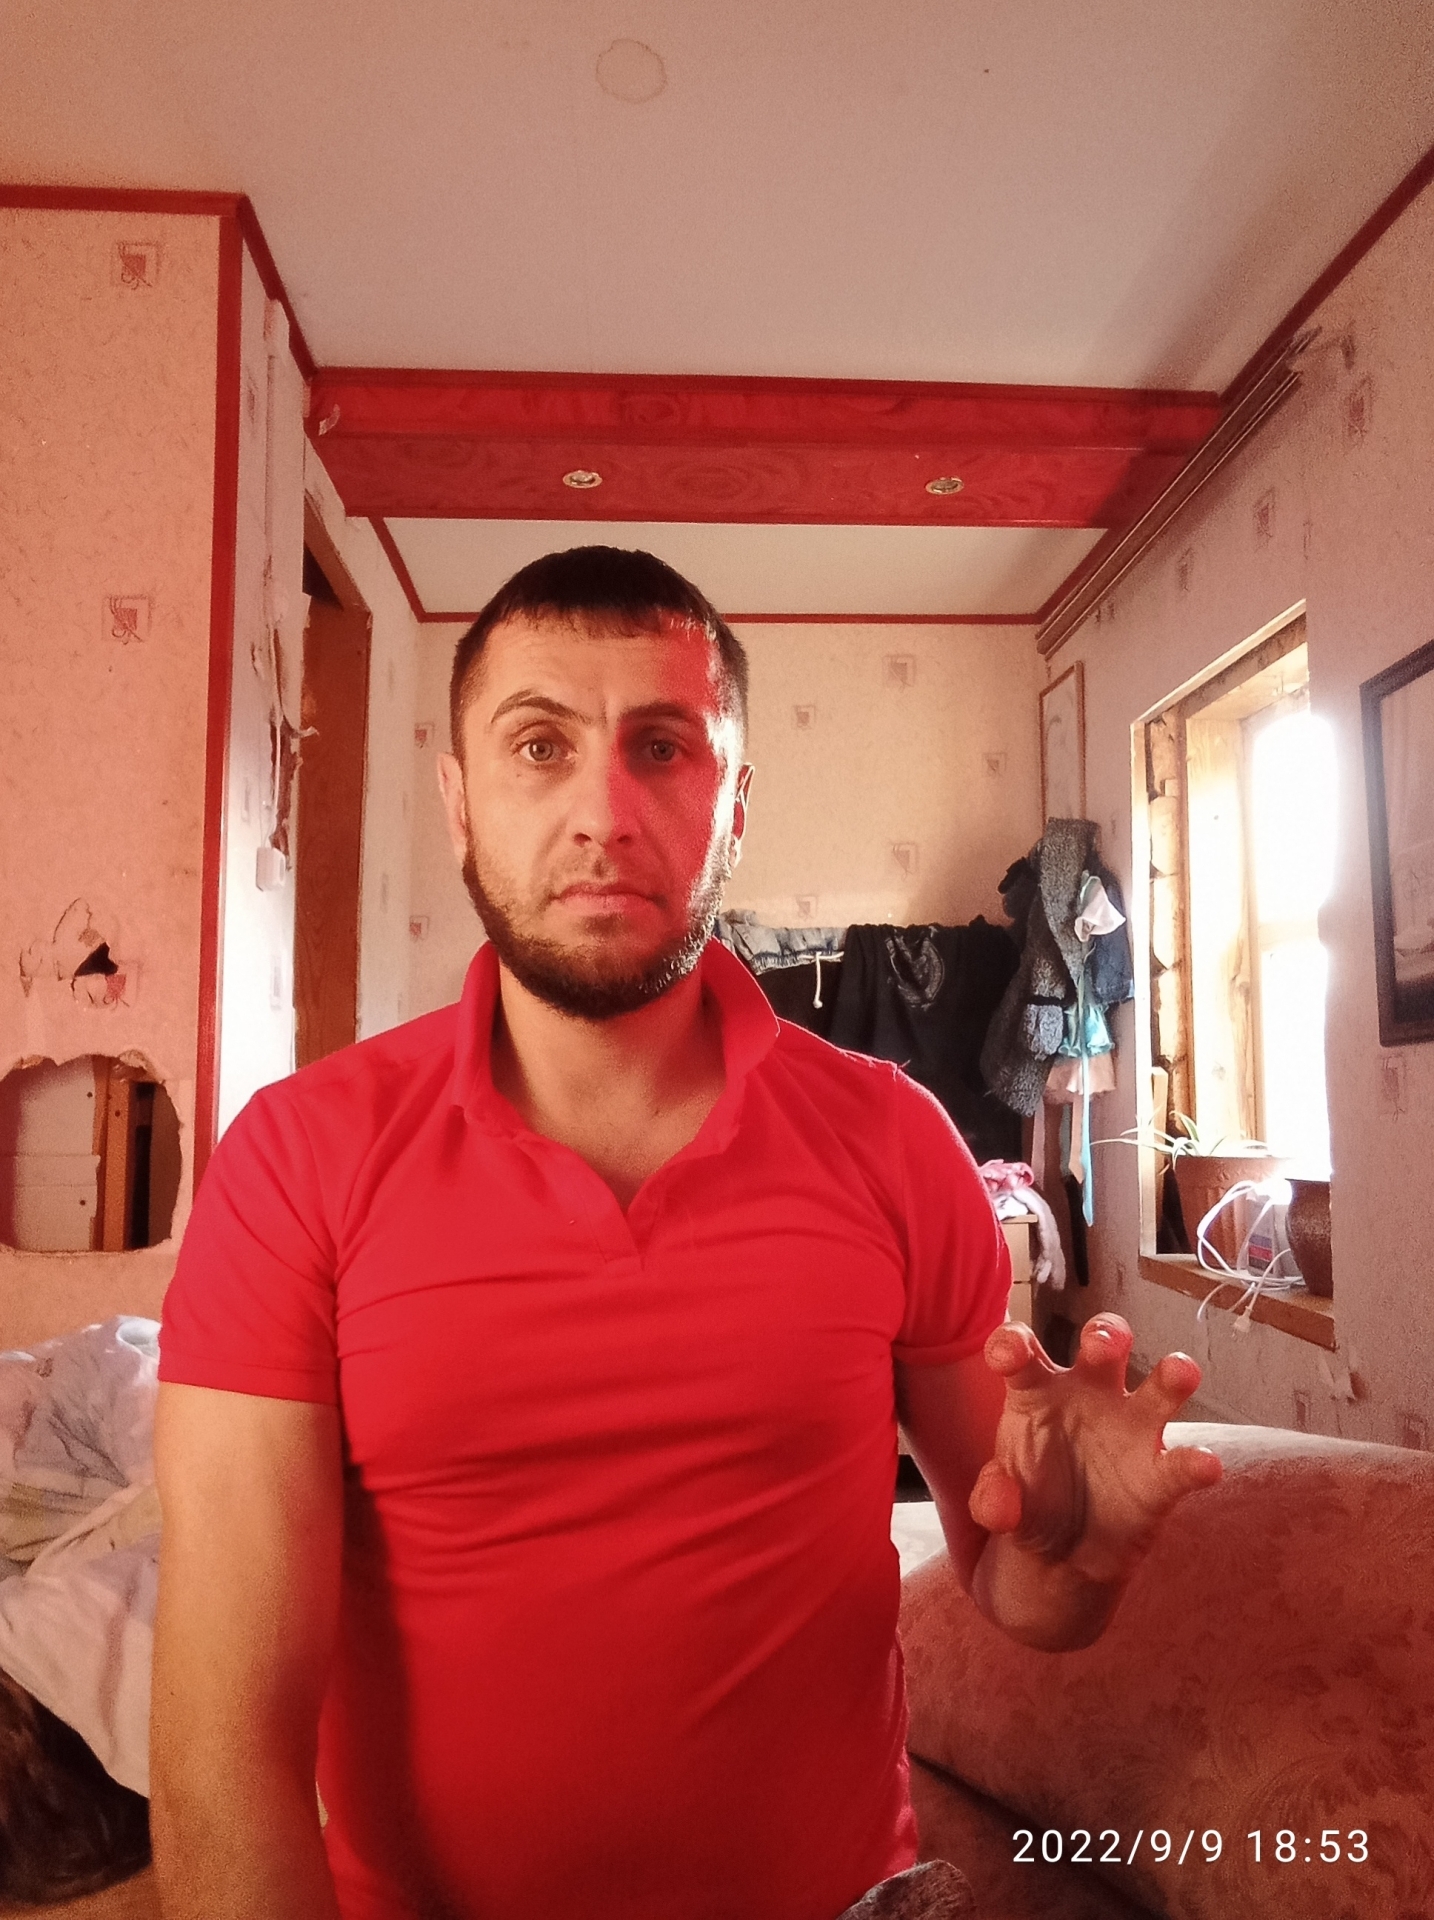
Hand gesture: grabbing